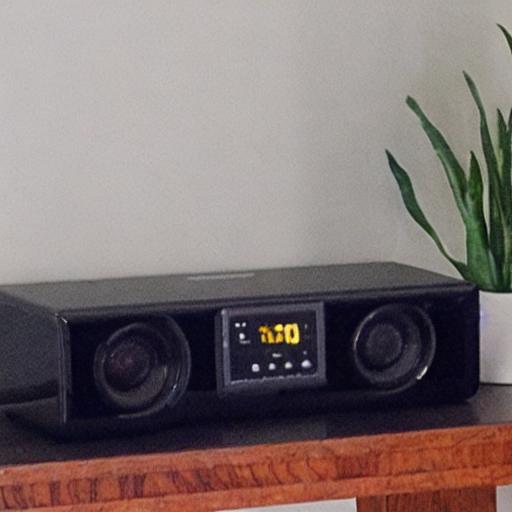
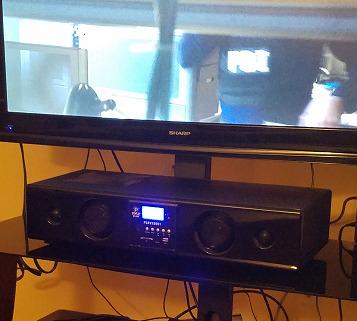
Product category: speaker
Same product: no